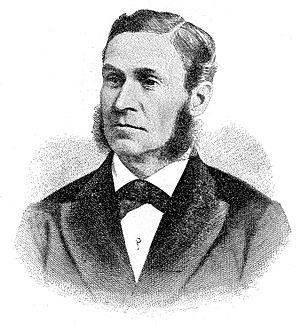
Voici la liste des gouverneurs de la colonie puis de l'État du Rhode Island.